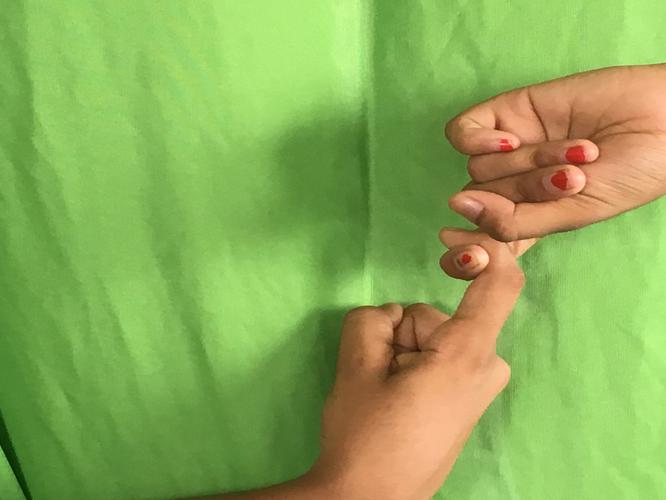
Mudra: Pasha
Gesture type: double_hand